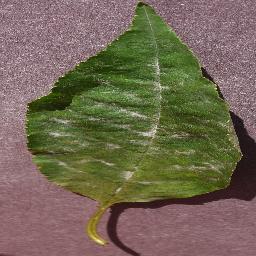
Label: Cherry___Powdery_mildew